Otoineppu, Hokkaido

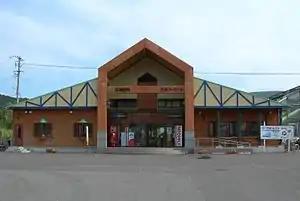
Otoineppu Station

JR Hokkaido - Sōya Main Line